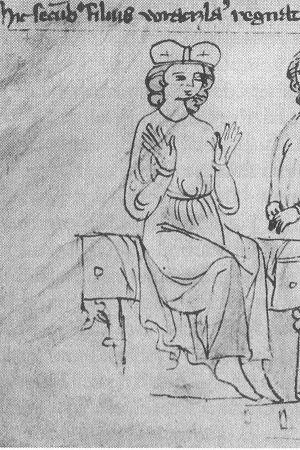
Vratislav Iᵉʳ, né vers 888 et mort le 13 février 921, fut le troisième duc de Bohême issu de la dynastie des Přemyslides régnant de 915 jusqu'à sa mort.